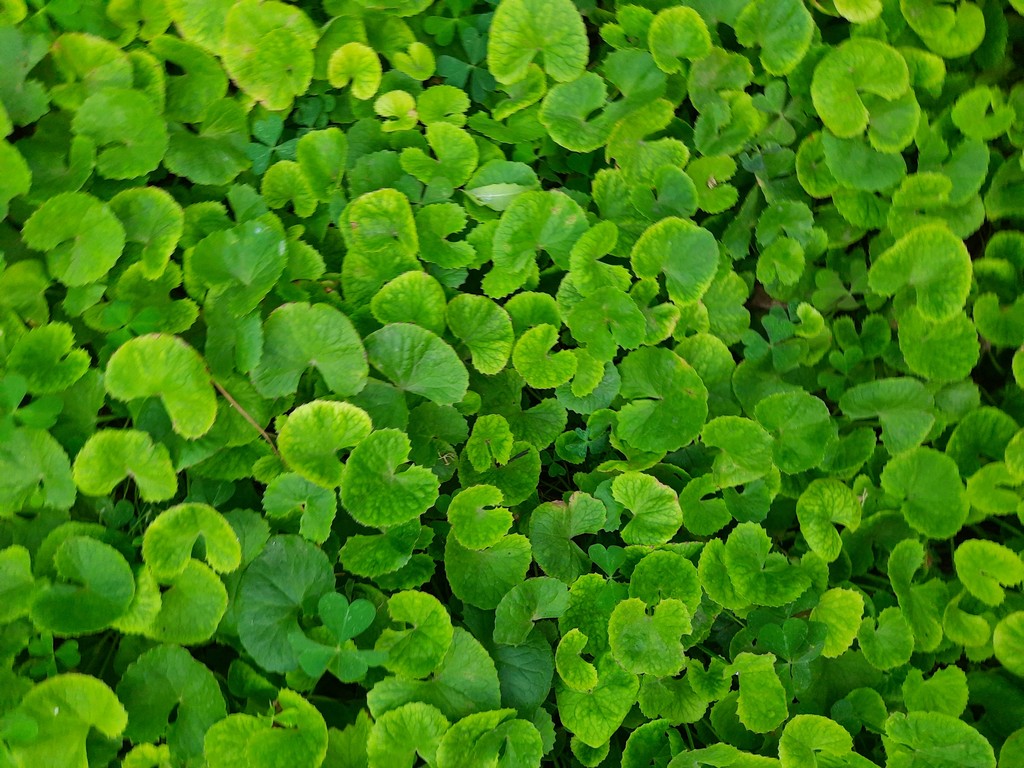
Label: Healthy